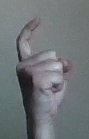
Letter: ra